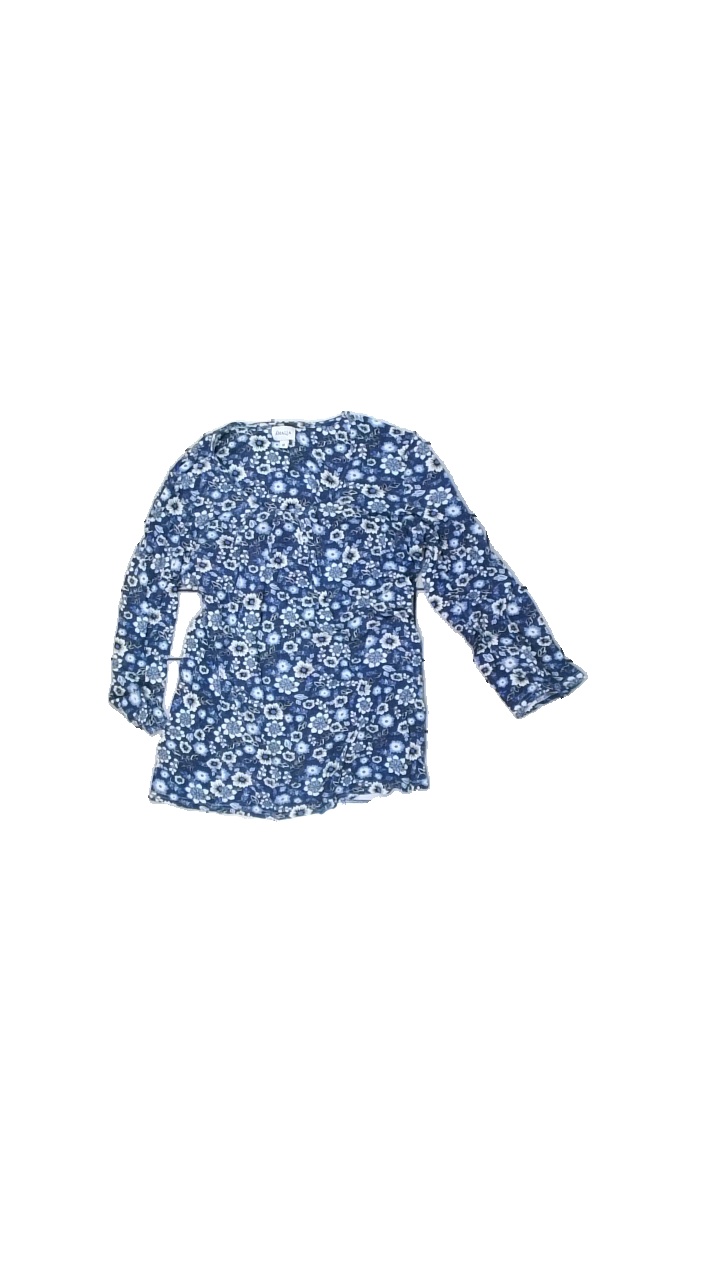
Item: Top (Ladies)
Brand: Amalia
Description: Floral print top
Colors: Blue, White, Black
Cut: Regular
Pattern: Floral print
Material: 100% Viscose
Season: All
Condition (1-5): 2
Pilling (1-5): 3
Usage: Recycle
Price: <50